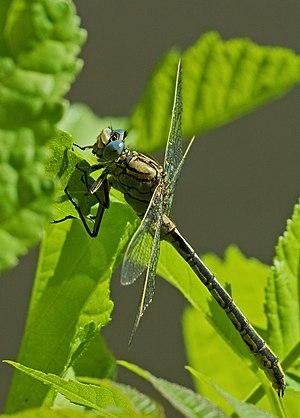
Gomphus pulchellus ou le gomphe gentil est une espèce d'odonates du sous-ordre des anisoptères, qui fait partie de la famille des Gomphidae.
Cette liste recense les odonates répertoriés dans le canton de Genève par un ouvrage de 1996, complété par un ouvrage de 2012.